Anthony Wilding career statistics

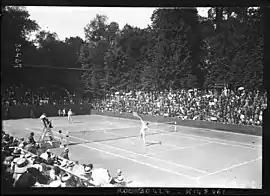
1913 World Hard Court Championships men's final between Tony Wilding and André Gobert (15 June 1913)

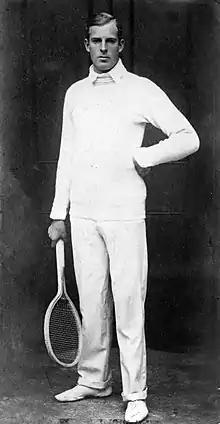
Anthony Wilding, ca 1912

In 1913 the International Lawn Tennis Federation (ILTF) designated Wimbledon as the official World Grass Championship together with the World Hard Court Championships and World Covered Court Championships. This lasted until 1923 when the current Grand Slam tournaments were designated as 'Official Championships'.